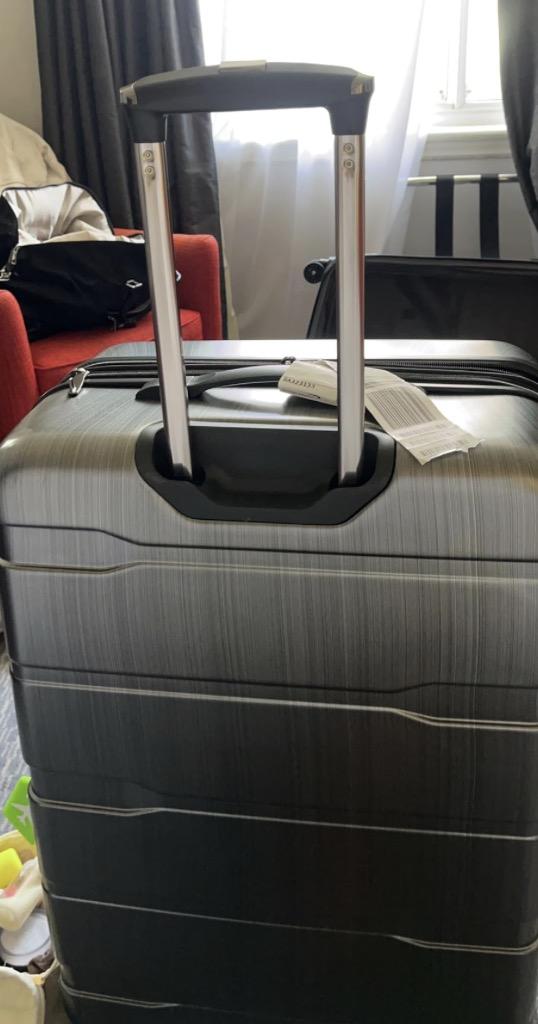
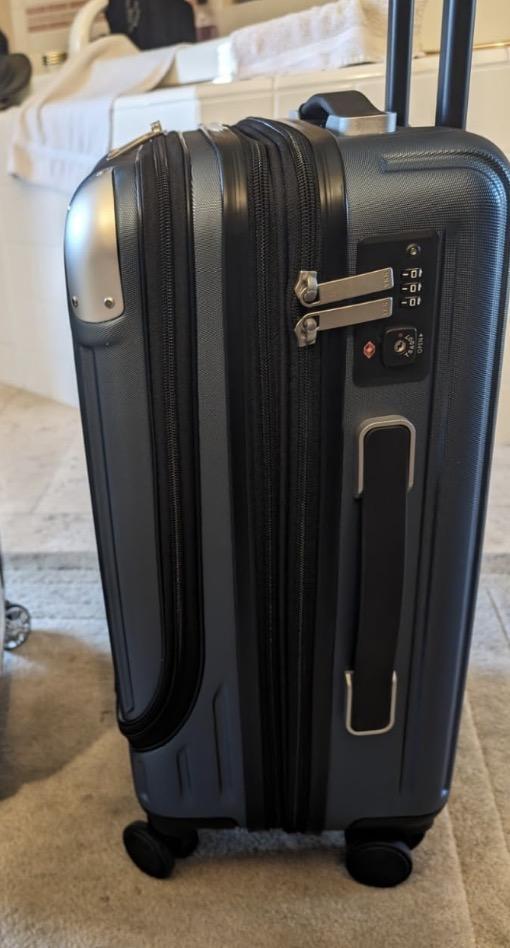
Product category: items_tea
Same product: no